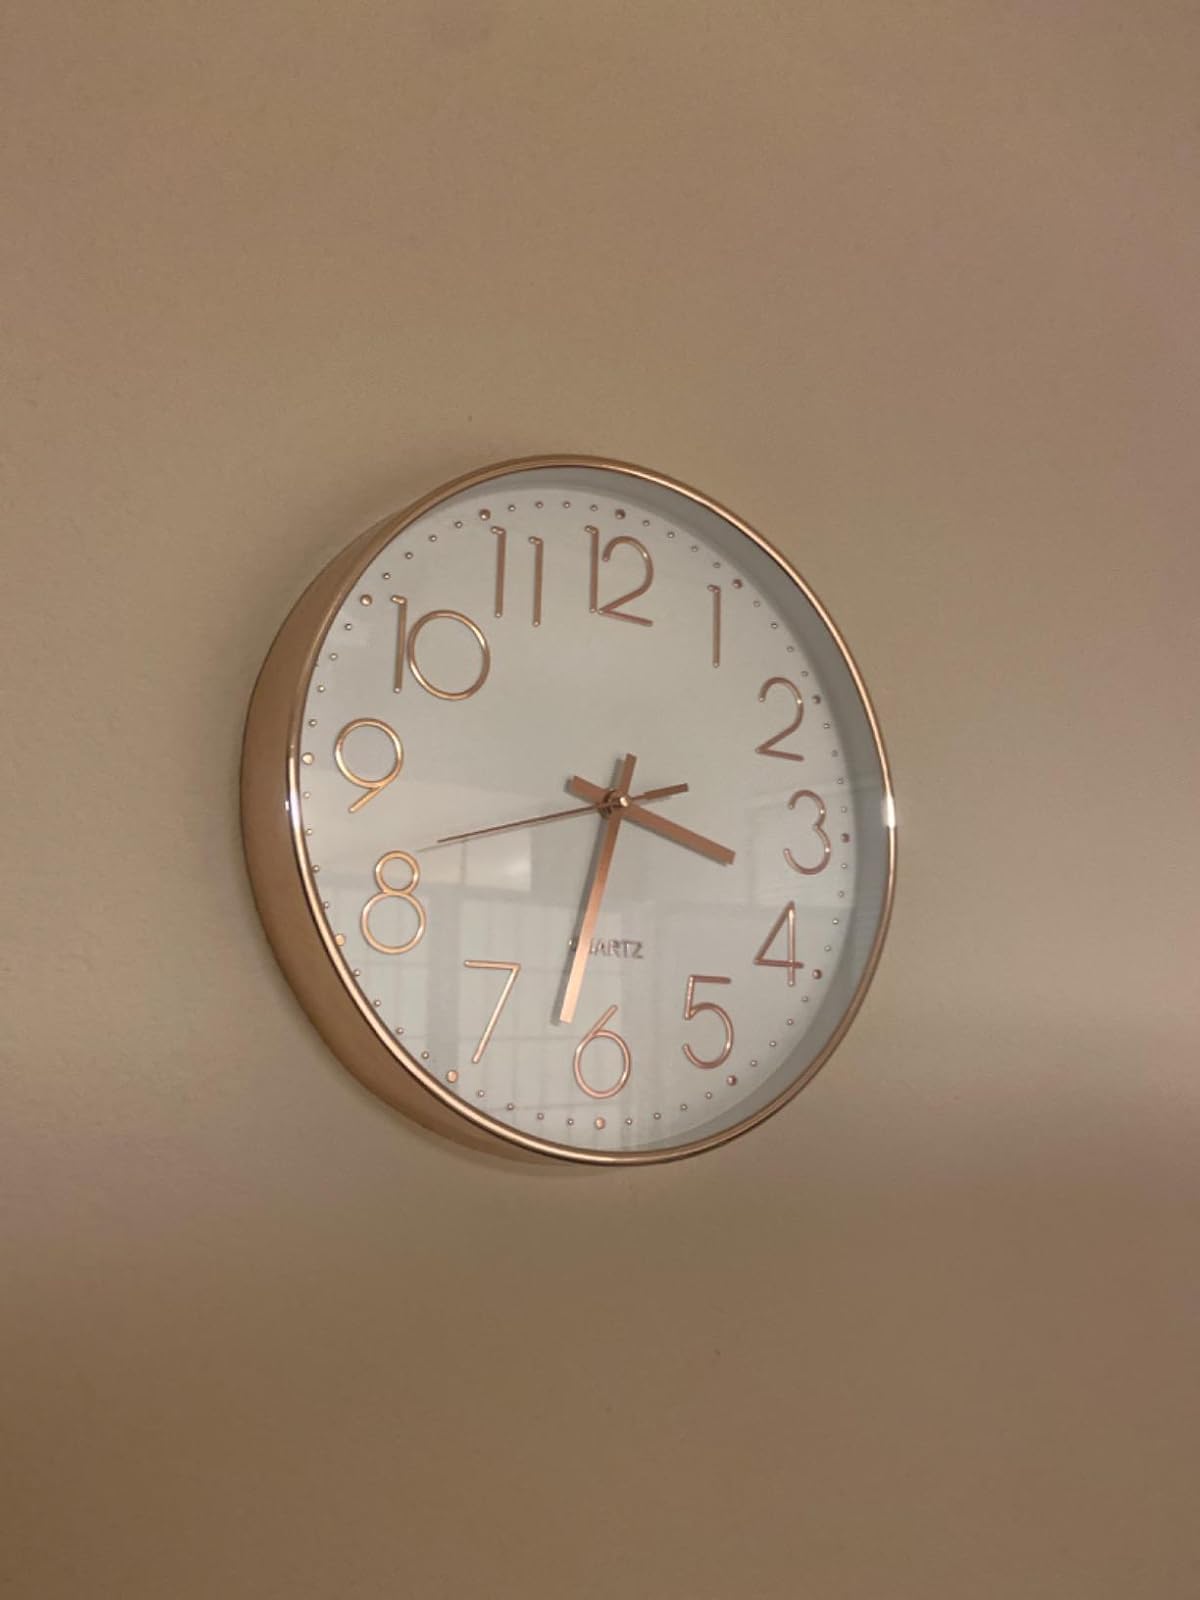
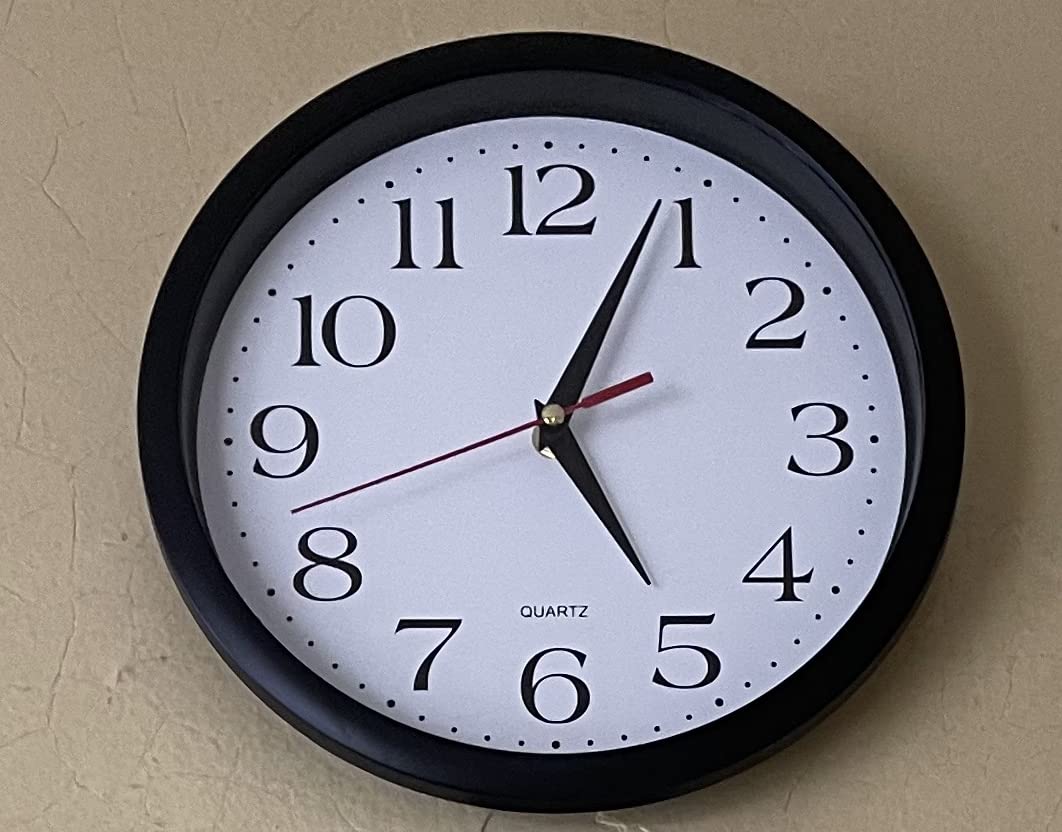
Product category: clock
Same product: no